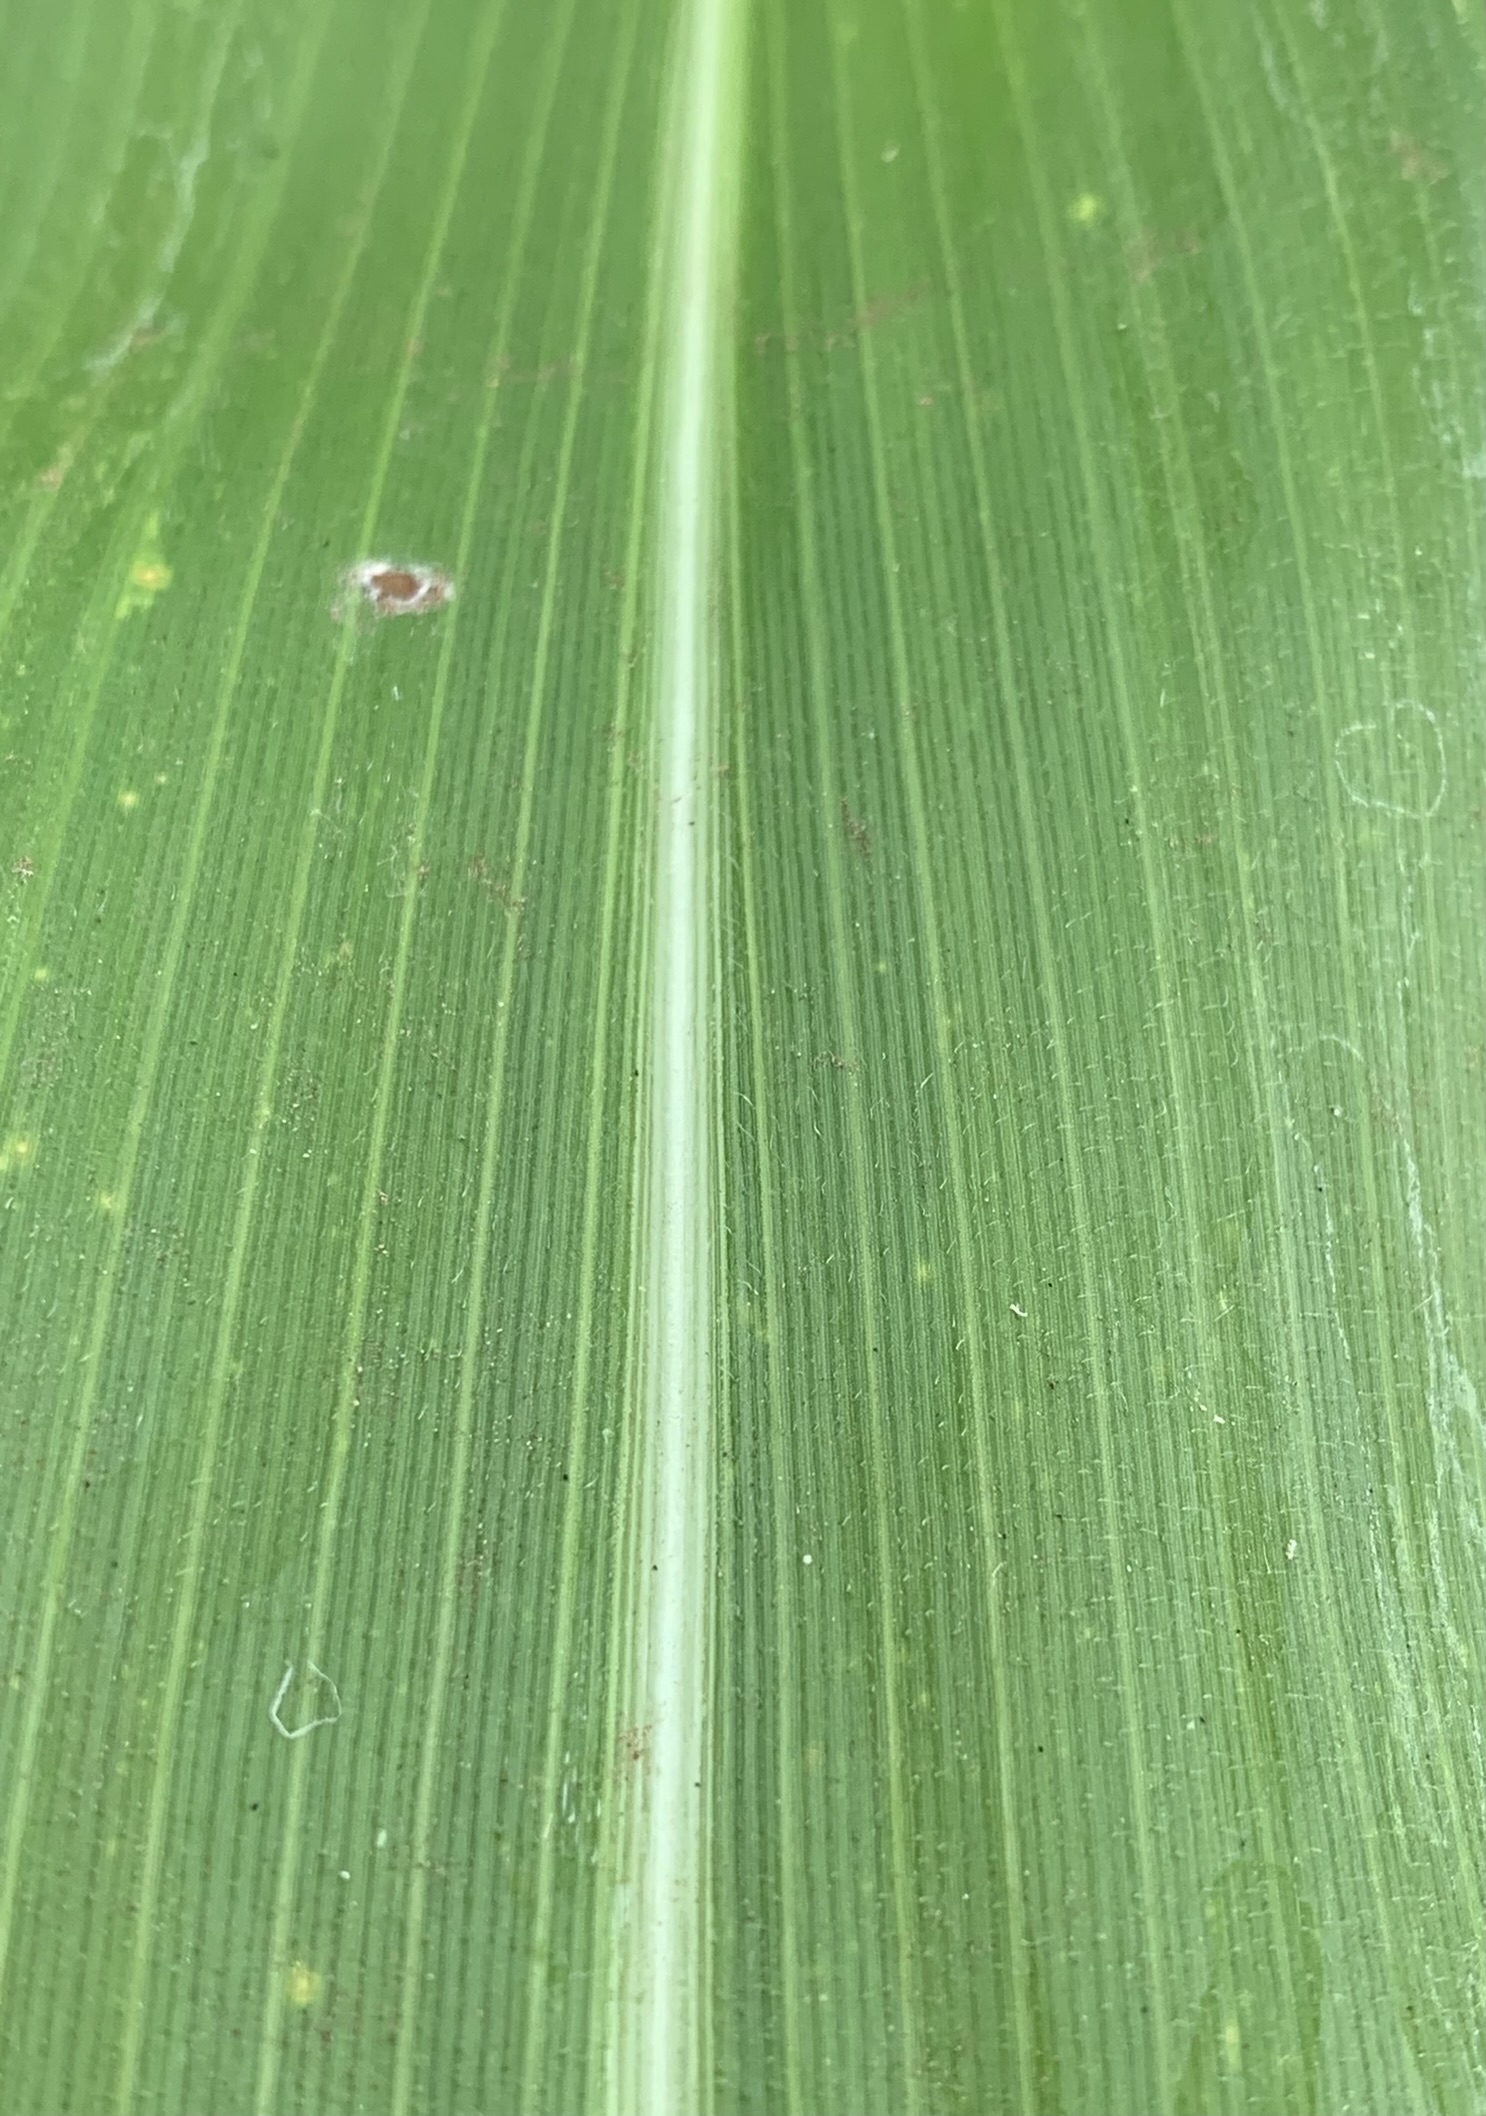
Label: Healthy